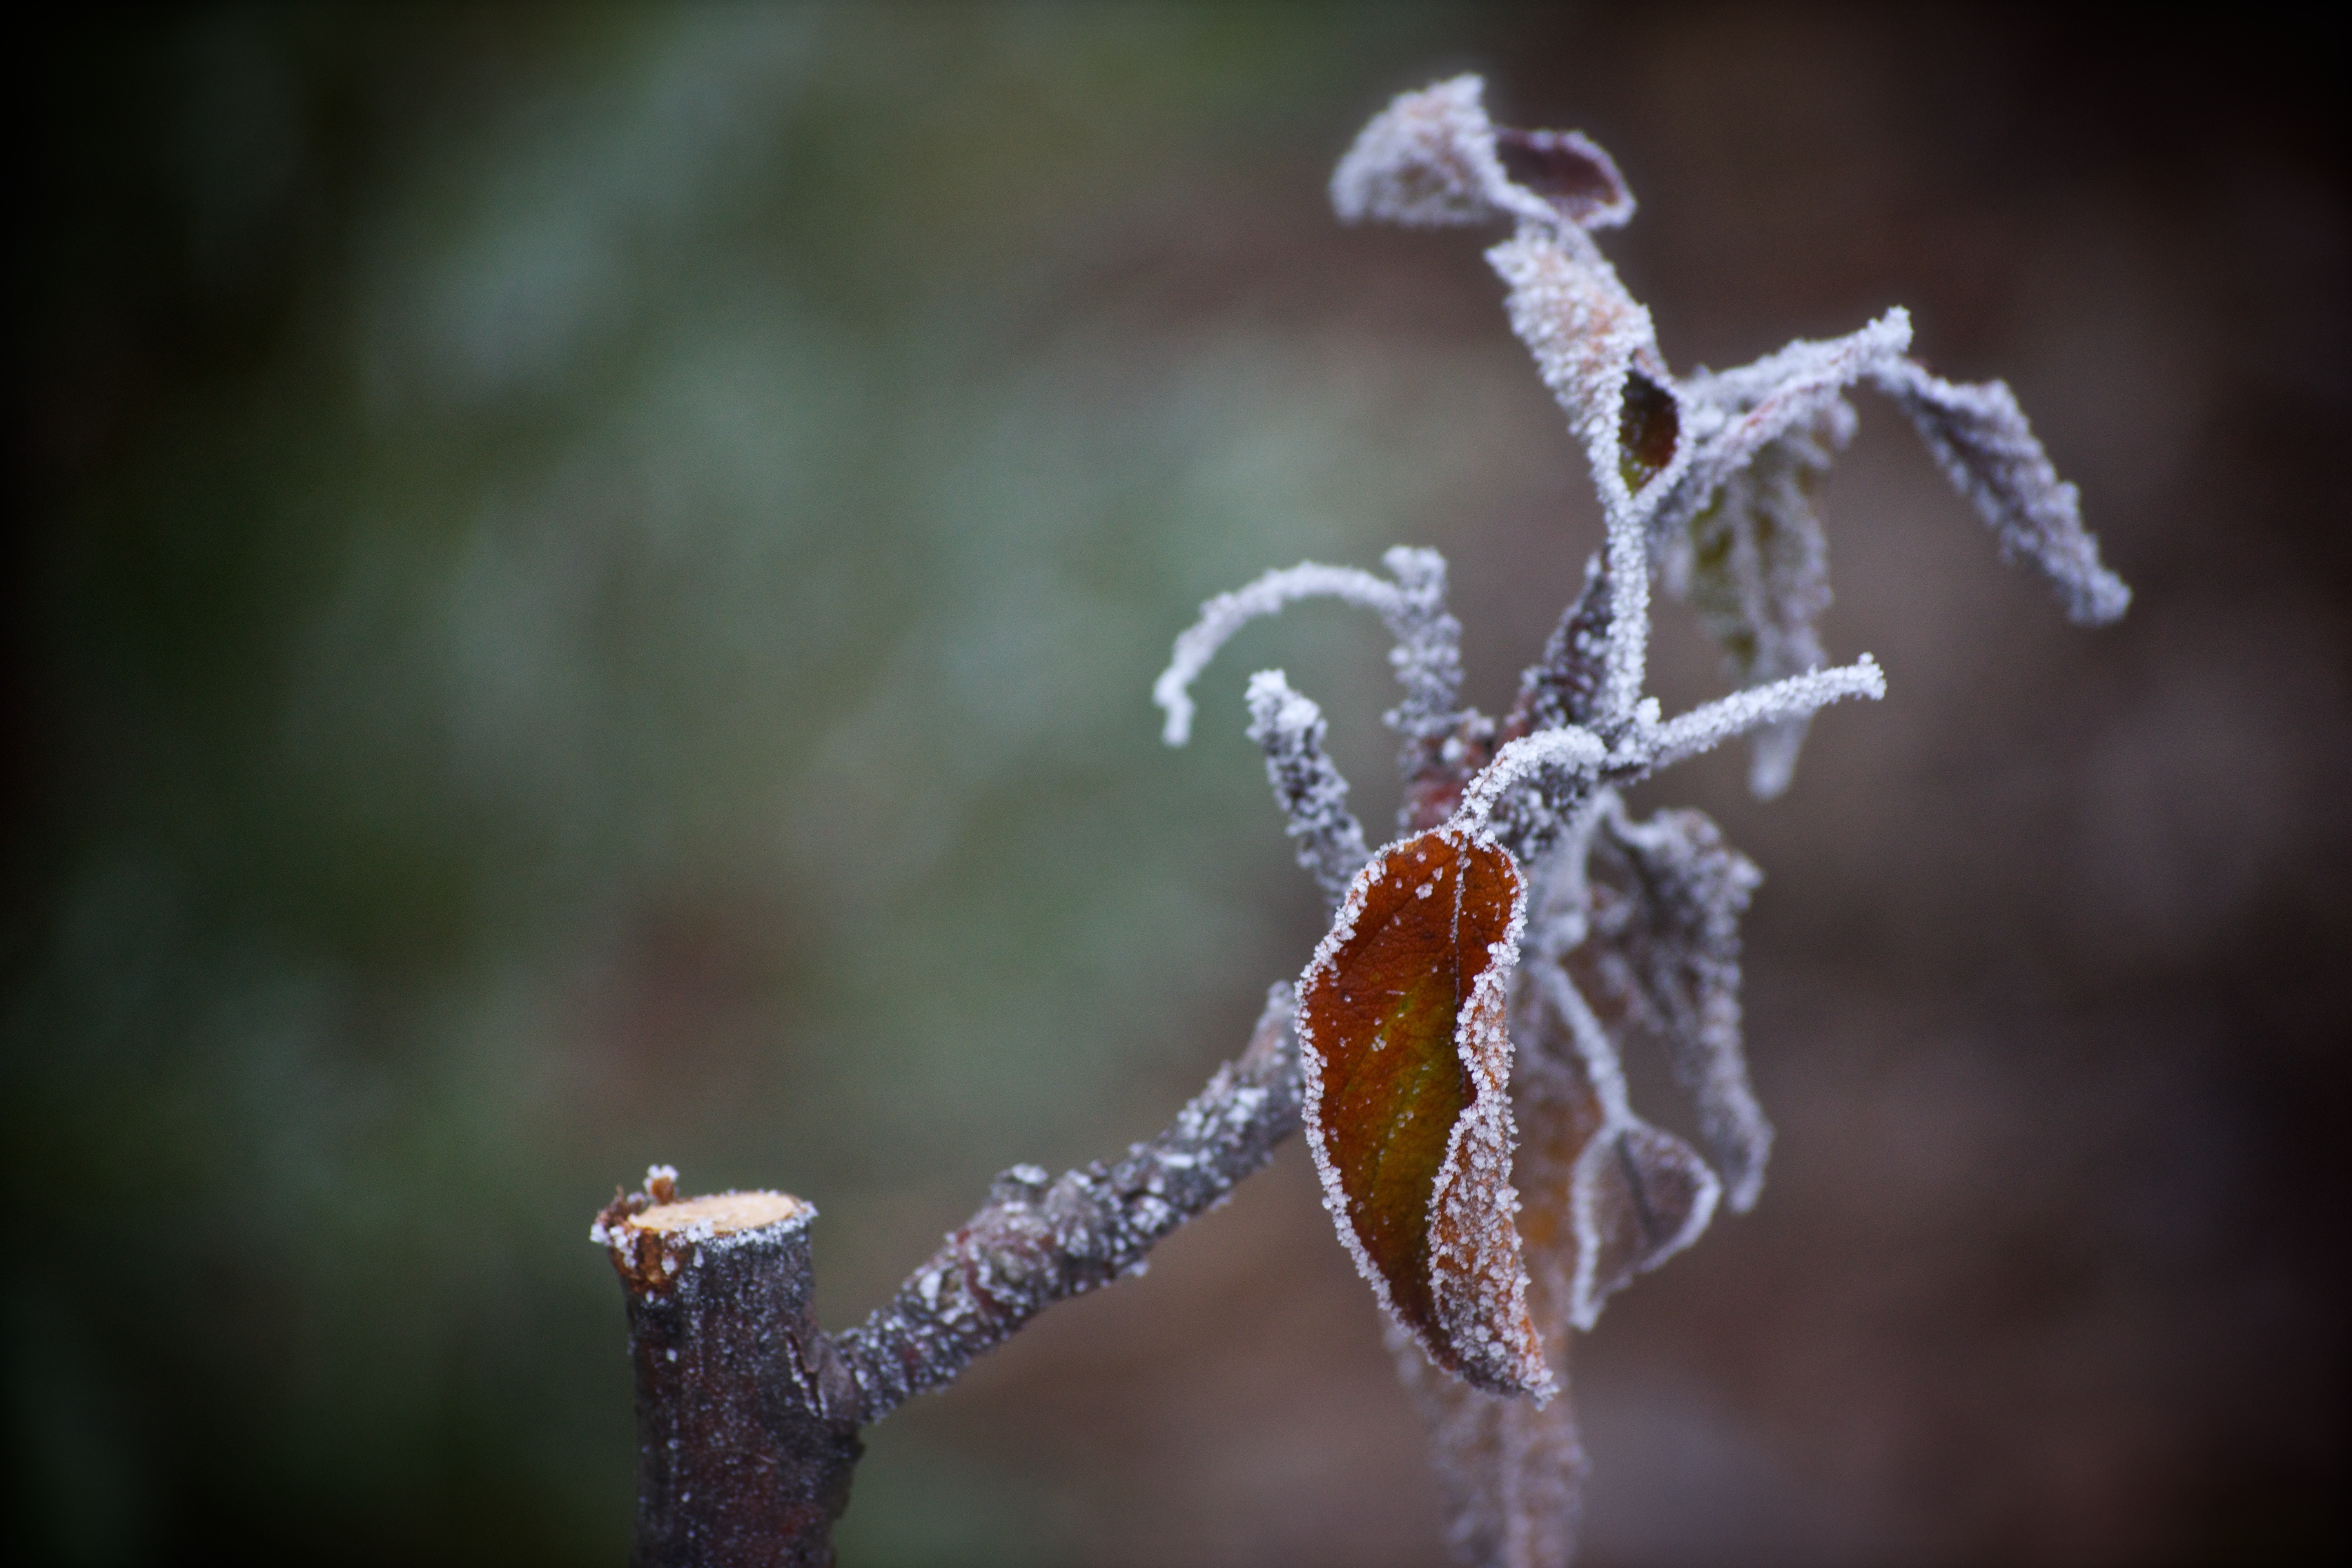
water, nature, branch, snow, winter, dew, plant, wood, photography, leaf, flower, frost, ice, spring, autumn, flora, season, twig, flowers, close up, moisture, freezing, macro photography, plant stem